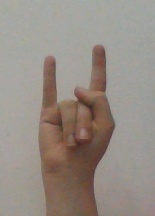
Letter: la